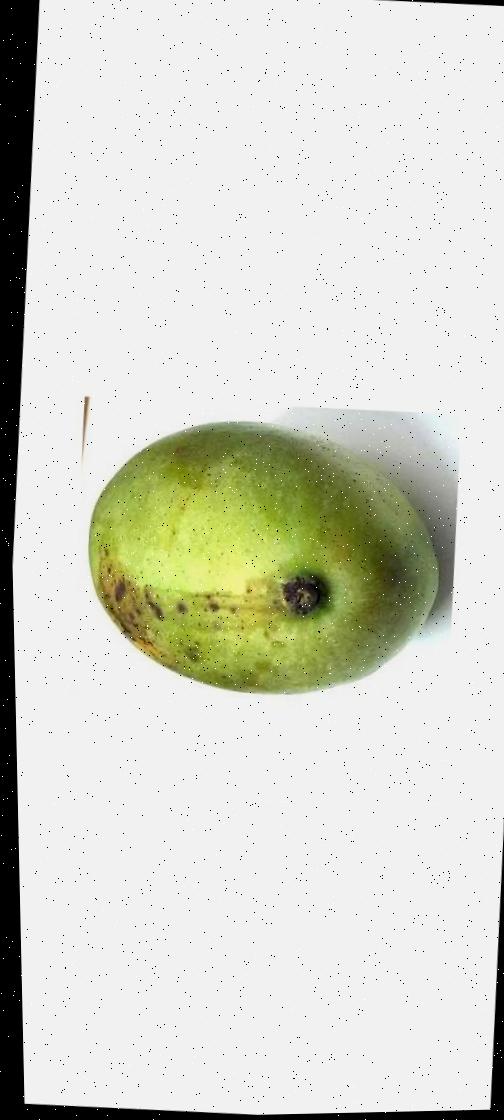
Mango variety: Fazli Shurmai